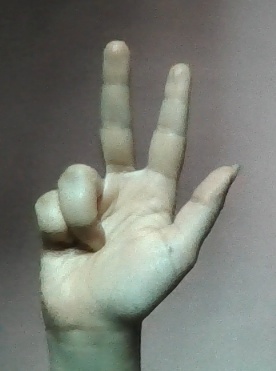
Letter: al